Connectomics

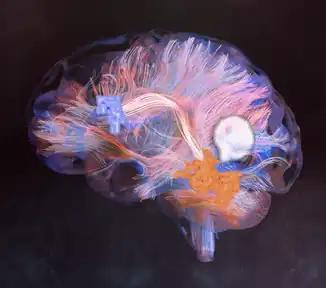
Diffusion magnetic resonance imaging is used to assess macroscale connectomics within the human brain. DW-MRI image series are used to map white matter tracts, and fMRI series are used to assess how blood flow correlates between connected gray matter areas.

Macroscale connectomes are commonly collected using diffusion-weighted magnetic resonance imaging (DW-MRI) and functional magnetic resonance imaging (fMRI). DW-MRI datasets can span the entire brain, imaging white matter between the cortex and subcortex, providing information about the diffusion of water molecules in brain tissue, and allowing researchers to infer the orientation and integrity of white matter pathways. DW-MRI can be used in conjunction with tractography where it enables the reconstruction of white matter tracts in the brain. It does so by measuring the diffusion of water molecules in multiple directions, as DW-MRI can estimate the local fiber orientations and generate a model of the brain's fiber pathways. Meanwhile, tractography algorithms trace the likely trajectories of these pathways, providing a representation of the brain's anatomical connectivity. Metrics such as fractional anisotropy (FA), mean diffusivity (MD), or connectivity strength can be computed from DW-MRI data to assess the microstructural properties of white matter and quantify the strength of (long-range) connections between brain regions.